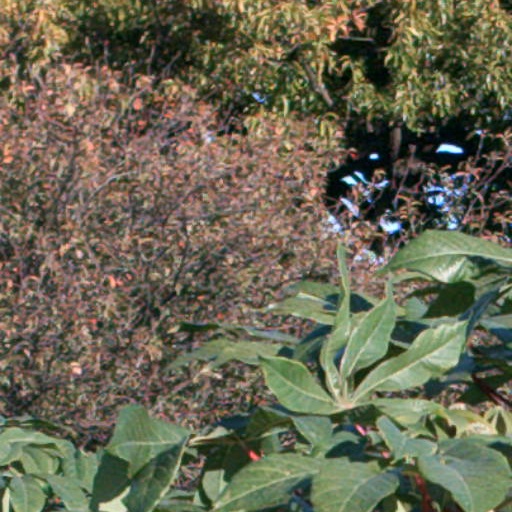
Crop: cassava